Manju (film)

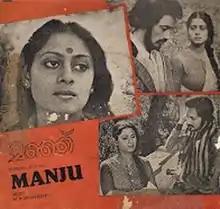

Manju is a 1983 Malayalam film based on the novel of the same name by M. T. Vasudevan Nair. The film was scripted and directed by M. T. Vasudevan Nair himself and stars Sangeeta Naik, Nanditha Bose, Indira, Sankar Mohan and Desh Maheshwari.